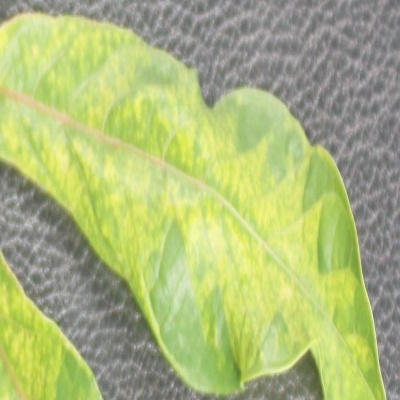
Crop: Cassava
Condition: mosaic